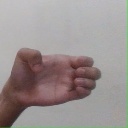
अक्षर: ख